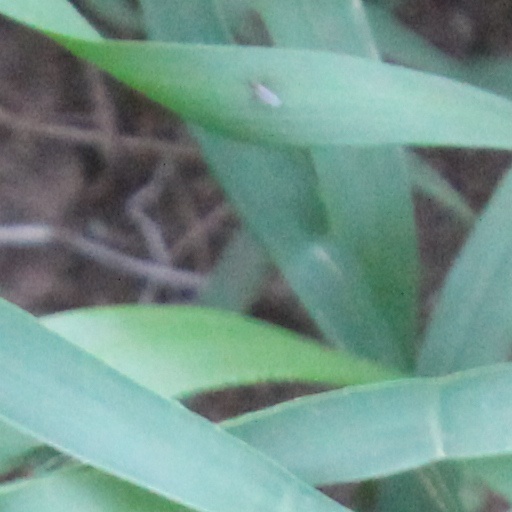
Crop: wheat